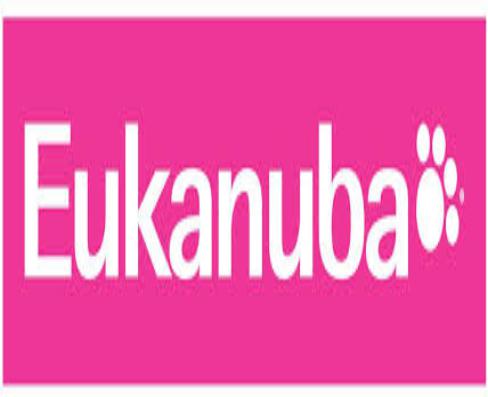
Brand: Eukanuba
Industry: Food